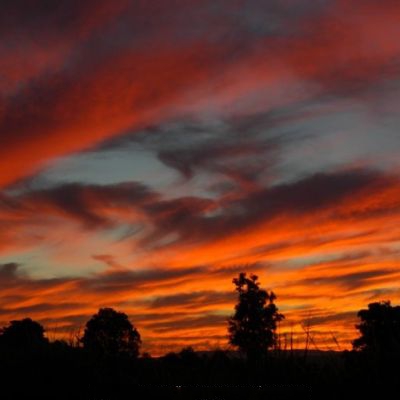
Cloud type: Altostratus (As)